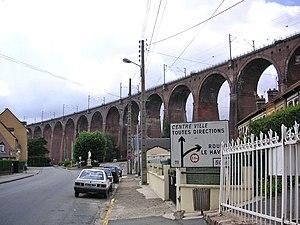
La gare de Rouen-Rive Gauche ou gare de Rouen-Saint-Sever est une gare ferroviaire française désaffectée située sur la rive gauche de Rouen, dans le quartier Saint-Sever.
La ligne de Paris-Saint-Lazare au Havre est l'une des grandes artères radiales du réseau ferré français, d'une longueur de 228 kilomètres. Elle relie Paris aux agglomérations de Mantes-la-Jolie, de Rouen et du Havre, à travers les régions Île-de-France et Normandie.